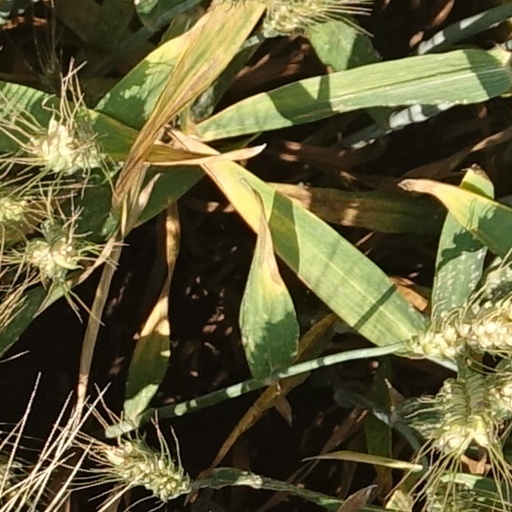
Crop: wheat